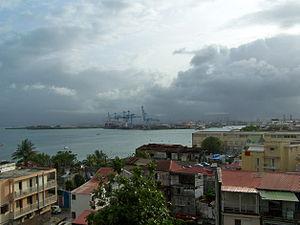
L'unité urbaine de Pointe-à-Pitre - Les Abymes est une agglomération française centrée sur les communes guadeloupéennes des Abymes, la plus peuplée, et de Baie-Mahault, quoique le centre administratif et commercial soit Pointe-à-Pitre, sous-préfecture du département. Composée de 11 communes, elle était peuplée de 253 984 habitants en 2016, ce qui en faisait l'unité urbaine la plus peuplée de l'outre-mer français, à la 25ᵉ place nationale.
Pointe-à-Pitre est une commune française située dans le département de la Guadeloupe. Habitée en 2014 par 16 261 personnes, la commune est, avec celle voisine des Abymes, au centre d'une vaste aire urbaine de 314 647 habitants, soit la 32ᵉ de France.